Kazlıçeşme, Zeytinburnu

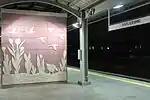
Kazlıçeşme station of Marmaray

Some of the historic religious buildings in Kazlıçeşme are Kazlıçeşme Fatih Mosque, which is ascribed to Sultan Mehmed the Conqueror and considered so as one of the first two mosques built by Turks in Istanbul, Eriklibaba Tekke and Merzifonlu Kara Mustafa Pasha Masjid.